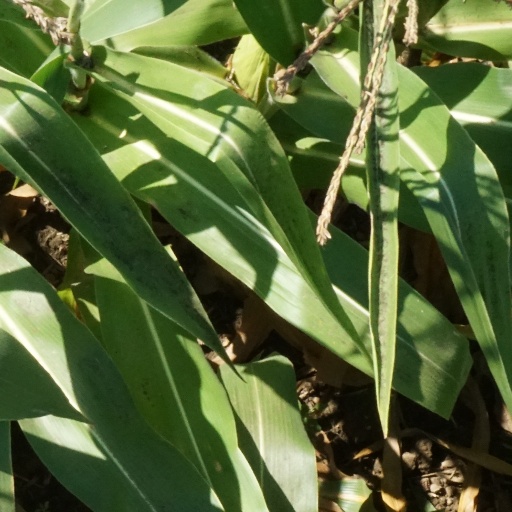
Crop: maize; corn